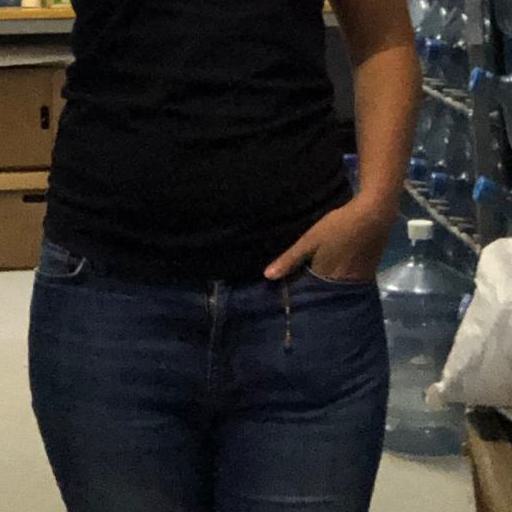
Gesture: no_gesture